Grassmoor, Hasland and Winsick

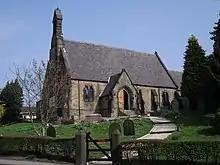
St Paul's, Churchside

St Paul's in Churchside village is an Anglican place of worship which was built in 1850, alongside it is Hasland Cemetery. There is also a Methodist church in Grassmoor.